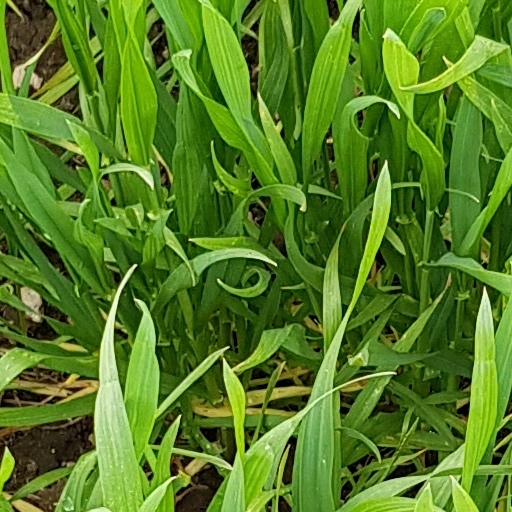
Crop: wheat